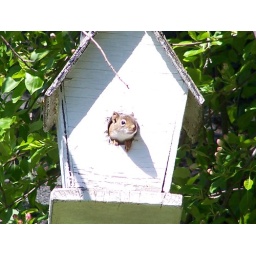
squirrel in a bird house 1